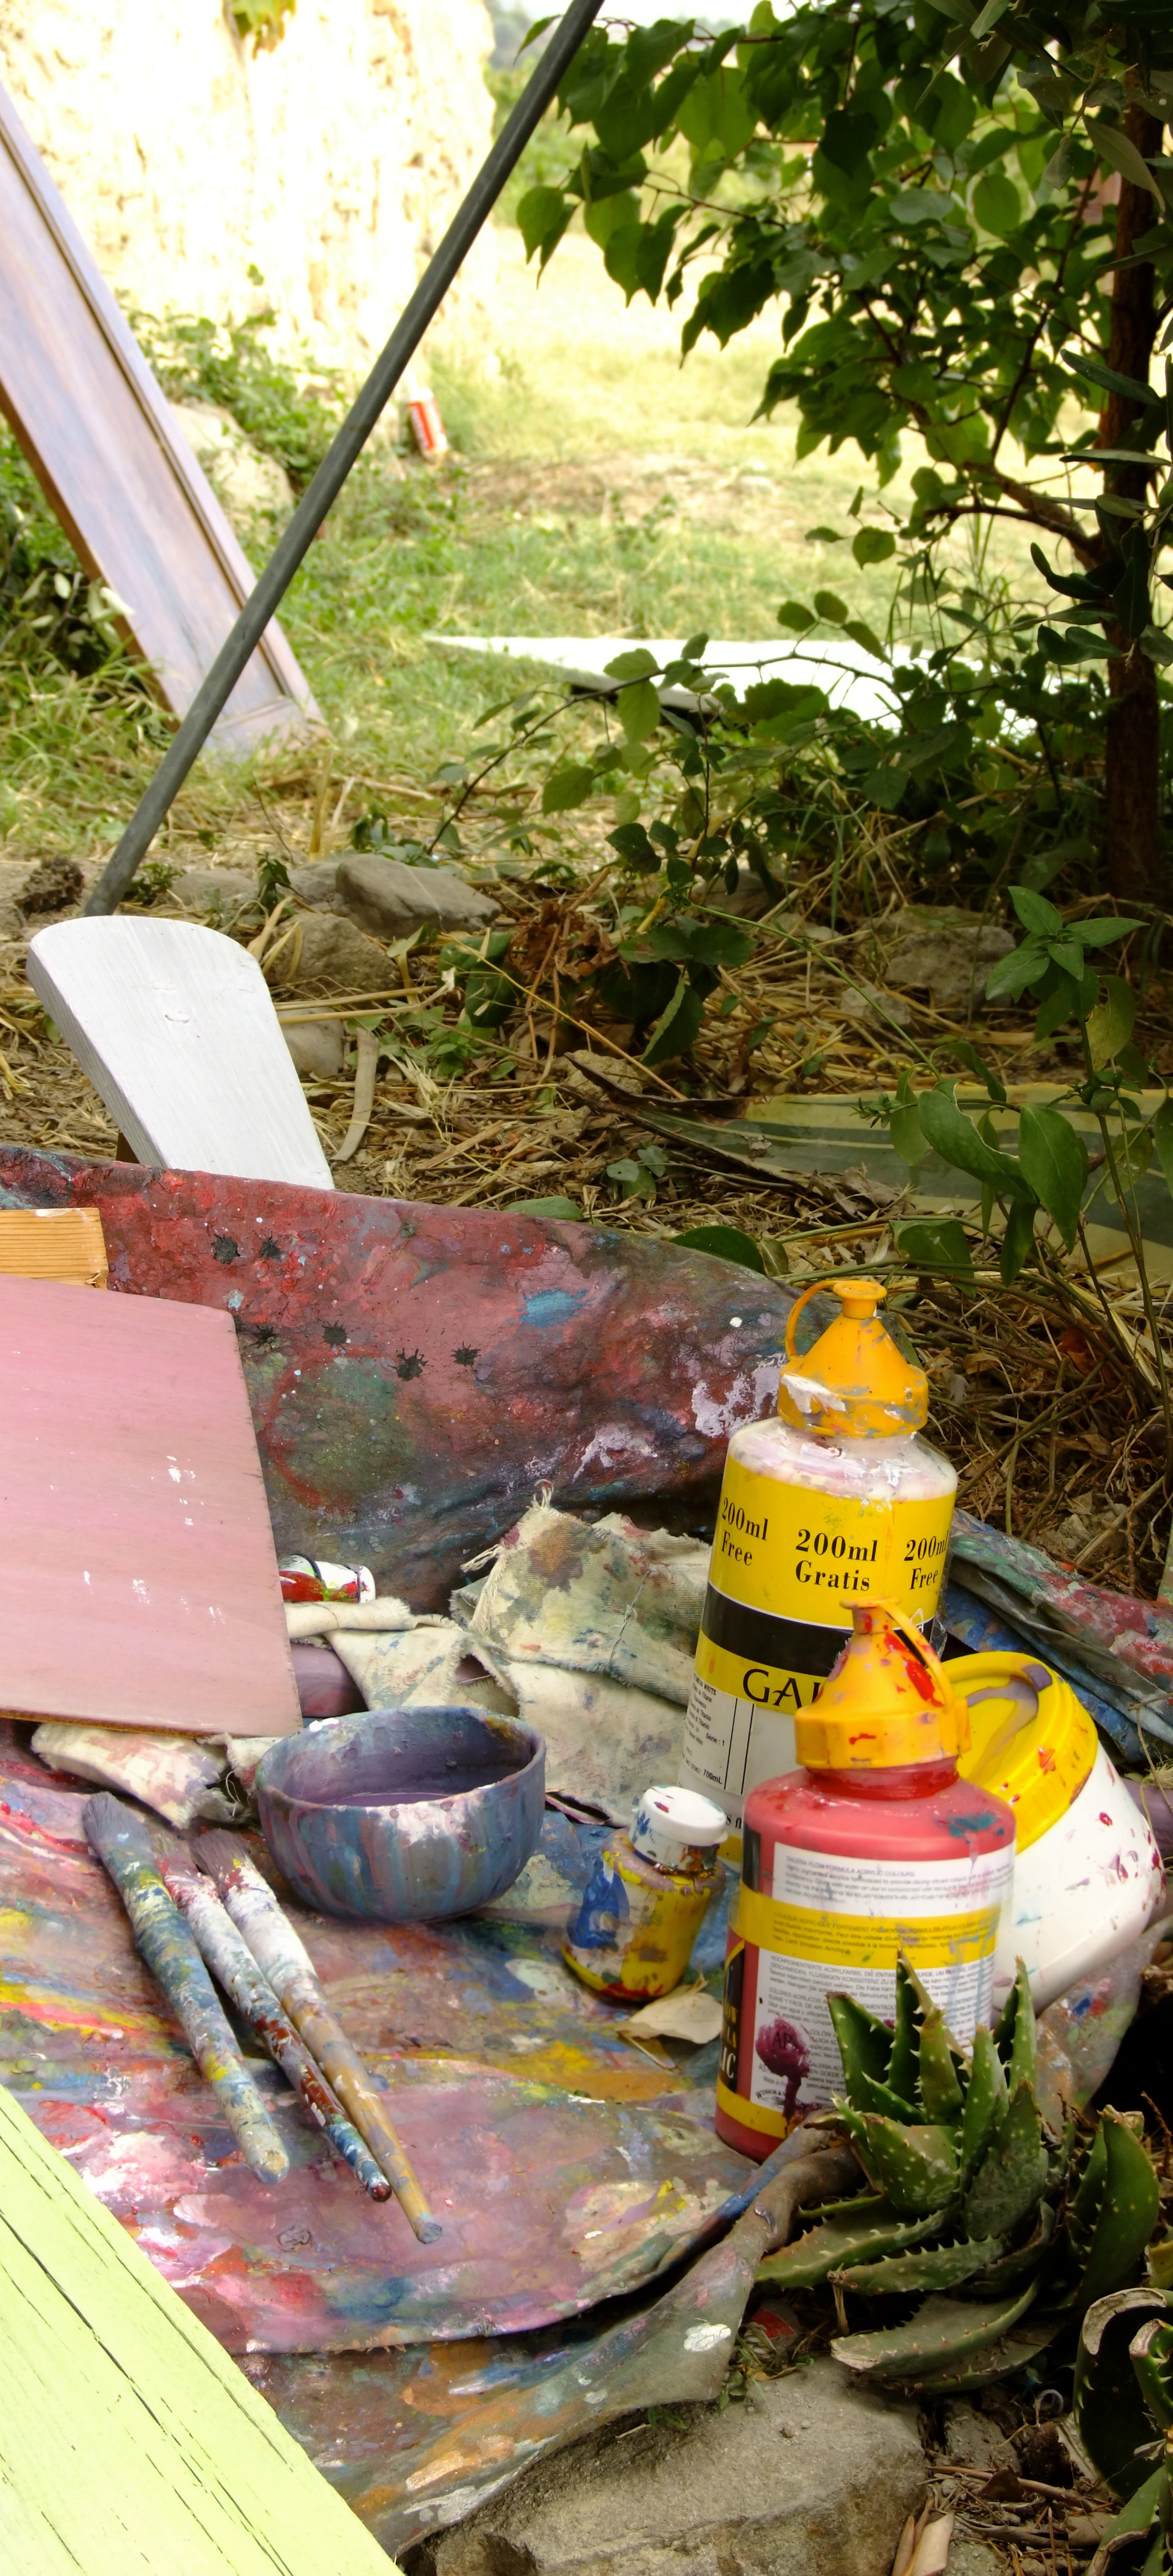
abstract, accessories, art, artistic, coating, color, colors, create, creativity, dye, equipment, grunge, paint, paintbrush, painter, stain, studio, tool, used, various, work, yellow, leaf, plant, tree, grass, garden, picnic, outdoor structure, backyard, recreation, yard